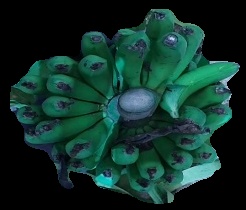
Variety: pachbale
Grade: grade2